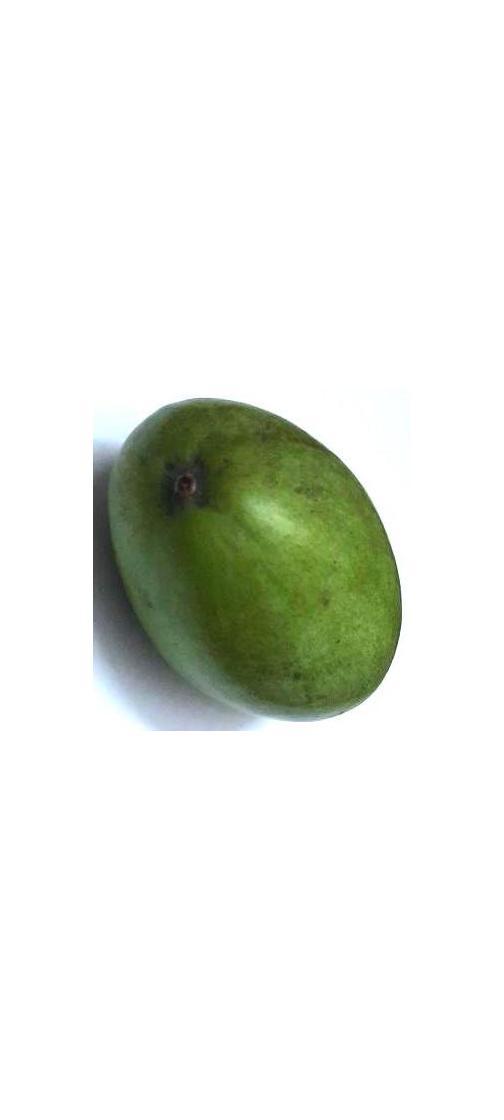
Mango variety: Rupali